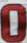
Number: 0